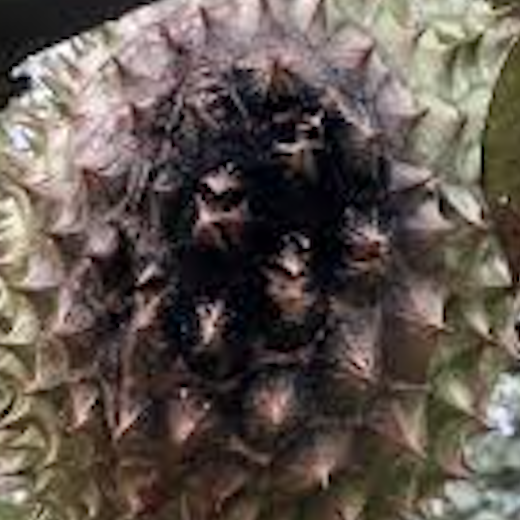
Label: fruit_rot